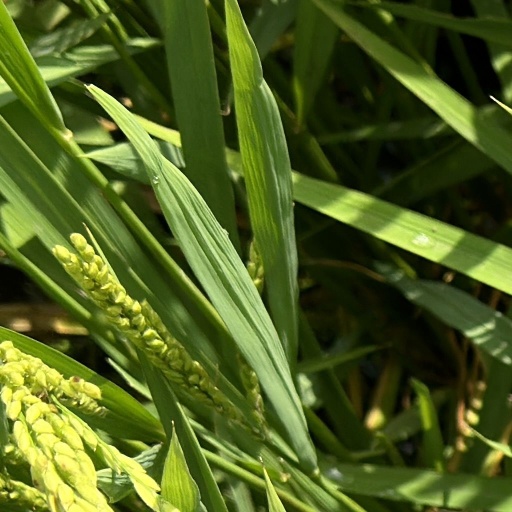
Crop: rice